Santa Susana Mountains

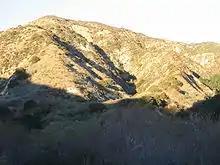
California chaparral in Aliso Canyon, Santa Susana Mountains

The Santa Susana Mountains are a transverse range of mountains in Southern California, north of the city of Los Angeles, in the United States. The range runs east-west, separating the San Fernando and Simi valleys on its south from the Santa Clara River Valley to the north and the Santa Clarita Valley to the northeast. The Oxnard Plain is to the west of the Santa Susana Mountains.